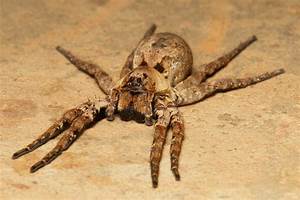
Label: ragno